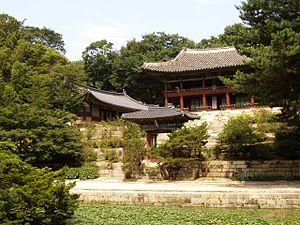
Changdeokgung ou Palais de la Prospérité ou Palais de Changdeokgung ou Palais de Changdeok, est un palais situé dans un grand parc à Jongno-gu, à Séoul en Corée du Sud. C'est l'un des cinq grands palais construits par les rois de la dynastie Joseon. Comme il se trouve à l'est du Palais de Gyeongbokgung, le Palais de Changdeokgung est souvent appelé Palais de l'Est.